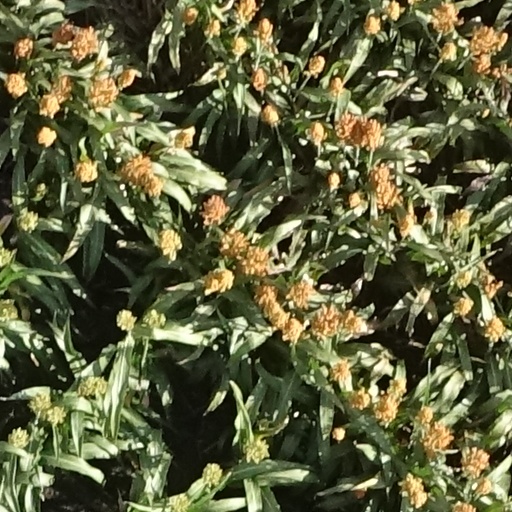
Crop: sorghum